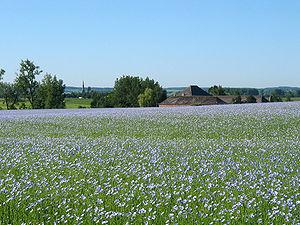
Almindelig hør / Billeder
Almindelig hør er en 30-50 centimeter høj kulturplante, der i Danmark vokser forvildet på uopdyrket jord. Planten er rig på lange fibre, og frøenes lag af slimstof gør dem egnede som et mildt afføringsmiddel. Linolie er en naturlig planteolie, som findes i plantens olieholdige frø.